Codsall

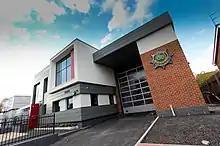
Bilbrook and Codsall Community Fire Station, on Duck Lane, Codsall, in October 2015

Codsall has expanded since World War II, forming the largest part of three adjoining villages (the others being Bilbrook and Oaken). It is the site of the headquarters of South Staffordshire District Council. It is twinned with the French commune of Saint-Pryvé-Saint-Mesmin.